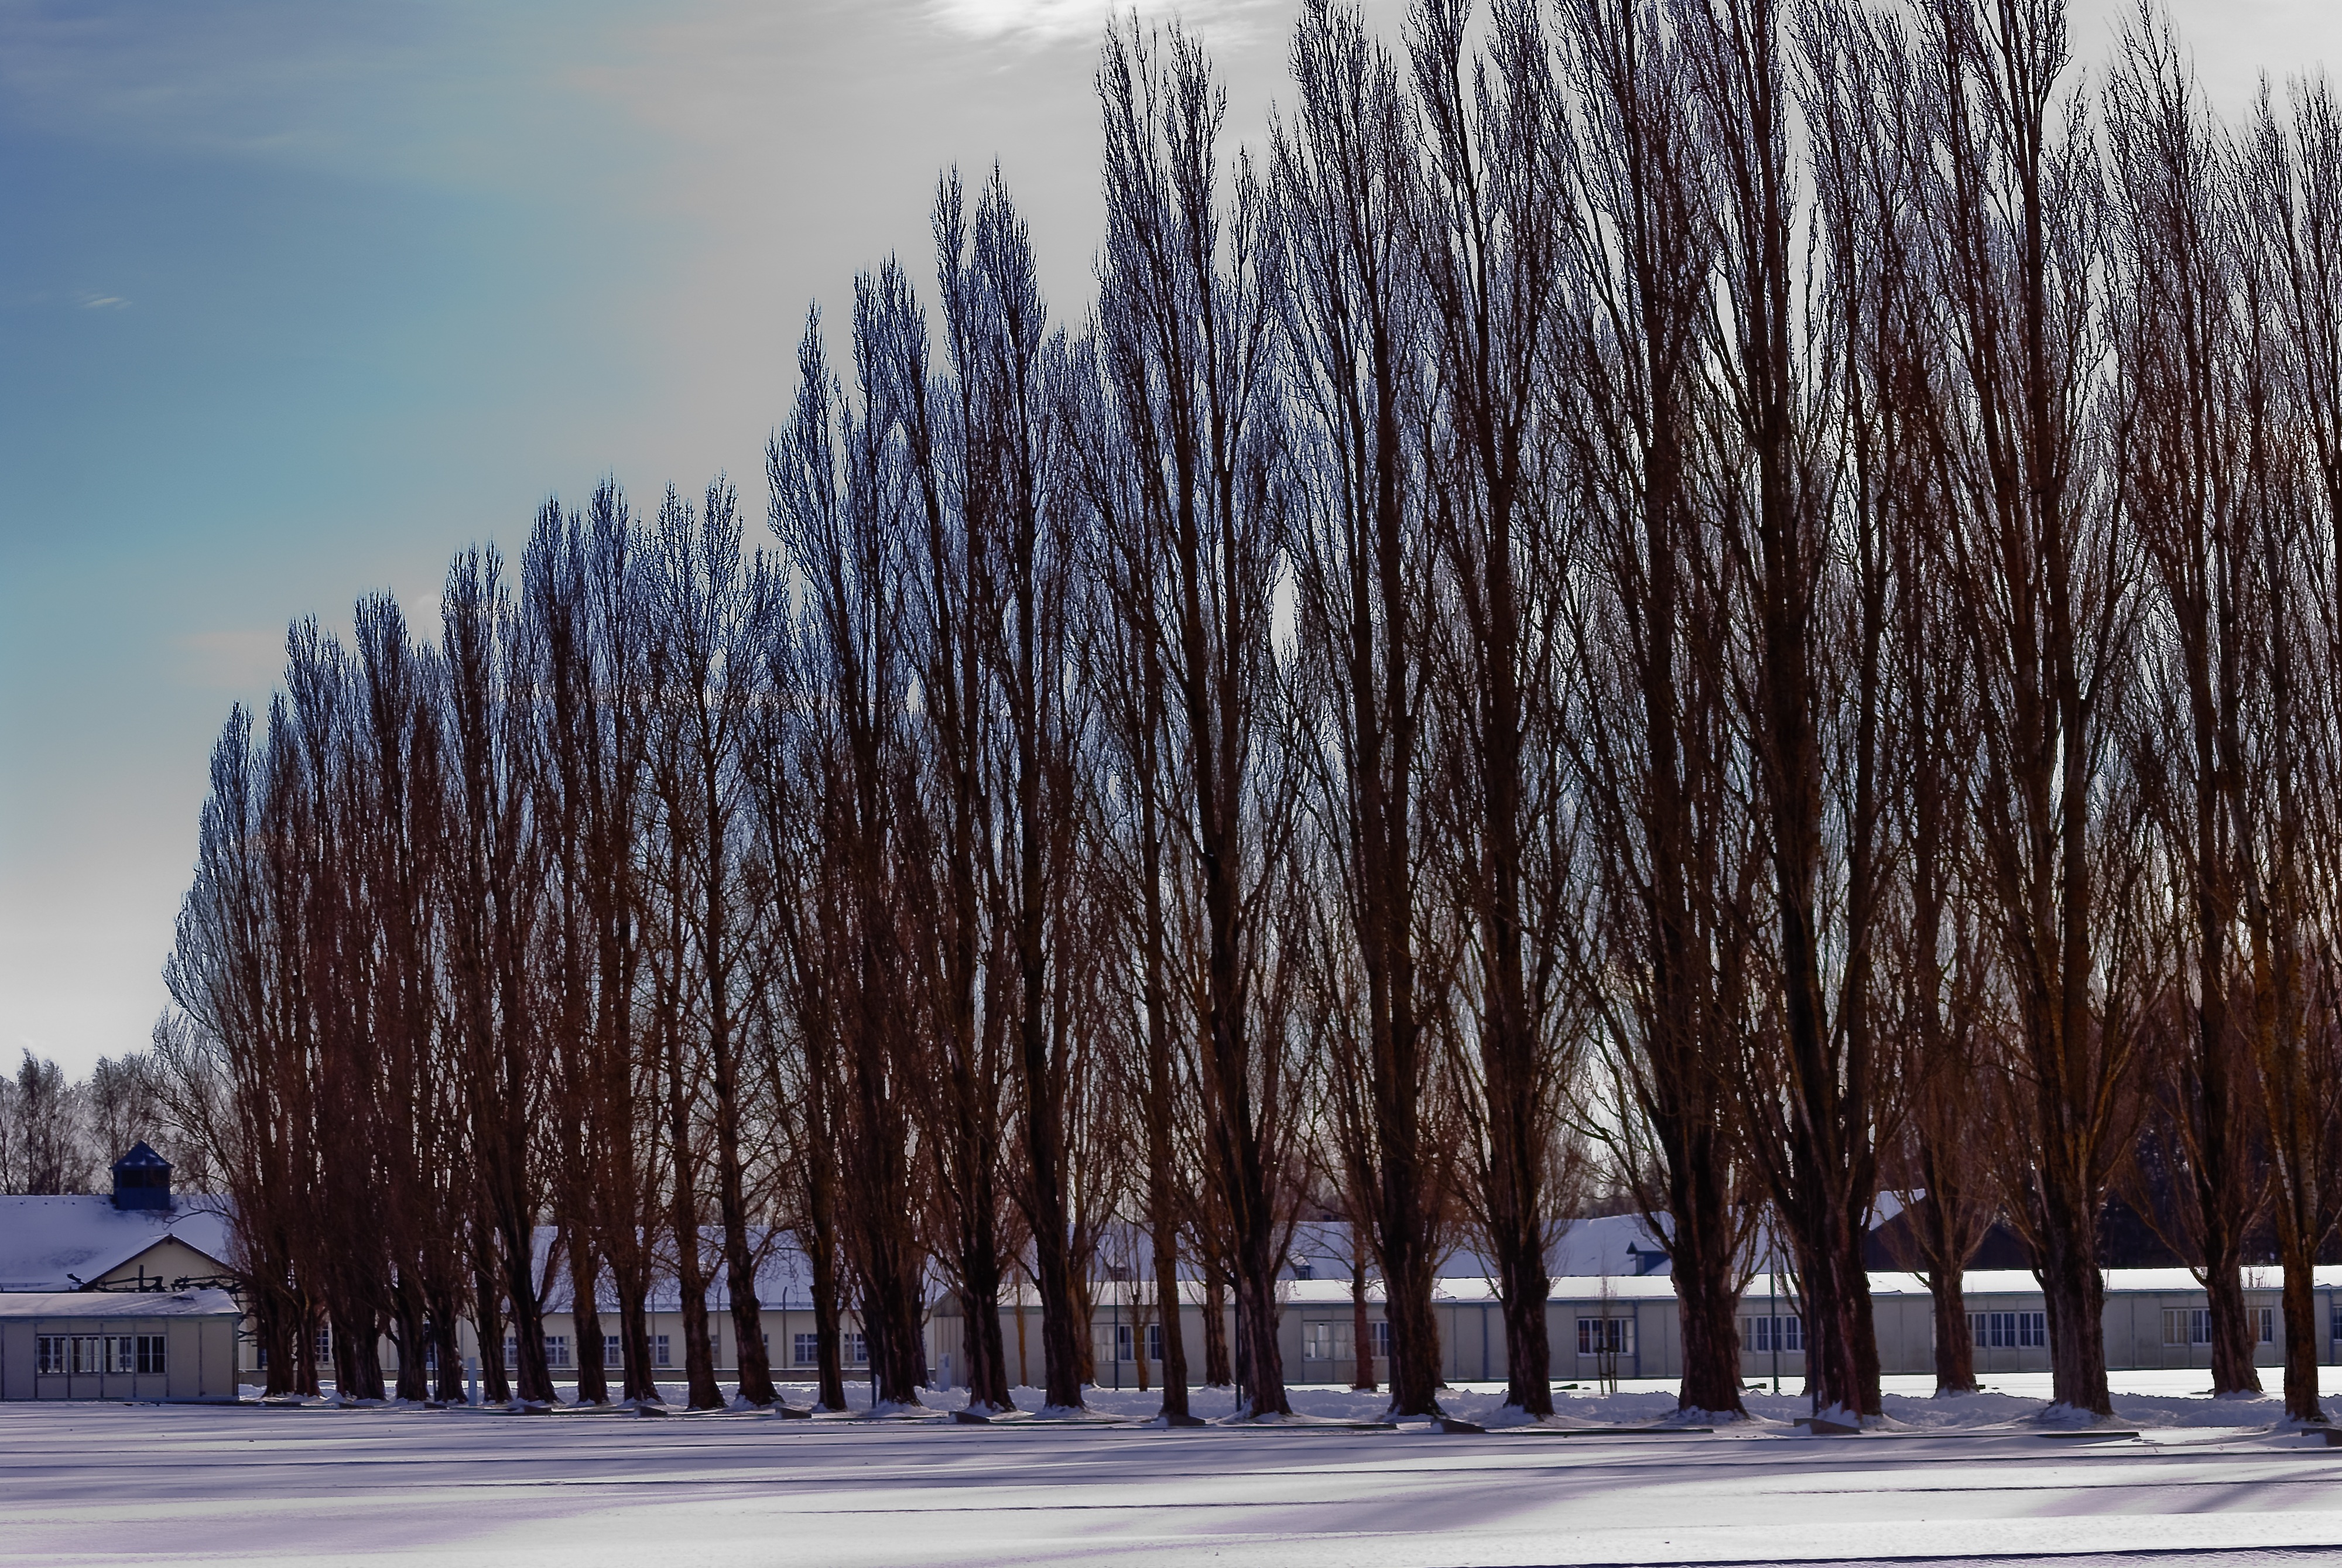
tree, snow, cold, winter, barbed wire, plant, sky, frost, monument, live, ice, weather, memory, death, season, places of interest, memorial, war, prison, germany, remember, holocaust, history, bavaria, crime, bad, cruel, past, forget, end, world war, national socialism, israel, dachau, murder, 1945, despair, freezing, 1939, tracking, konzentrationslager, kz, slammer, jews, barrack, nazi era, substantiate, poplars, world war ii, concentration camp, terrible, mass murders, hitler era, genocide, woody plant, german history, war crimes, kz dachau, penal camps